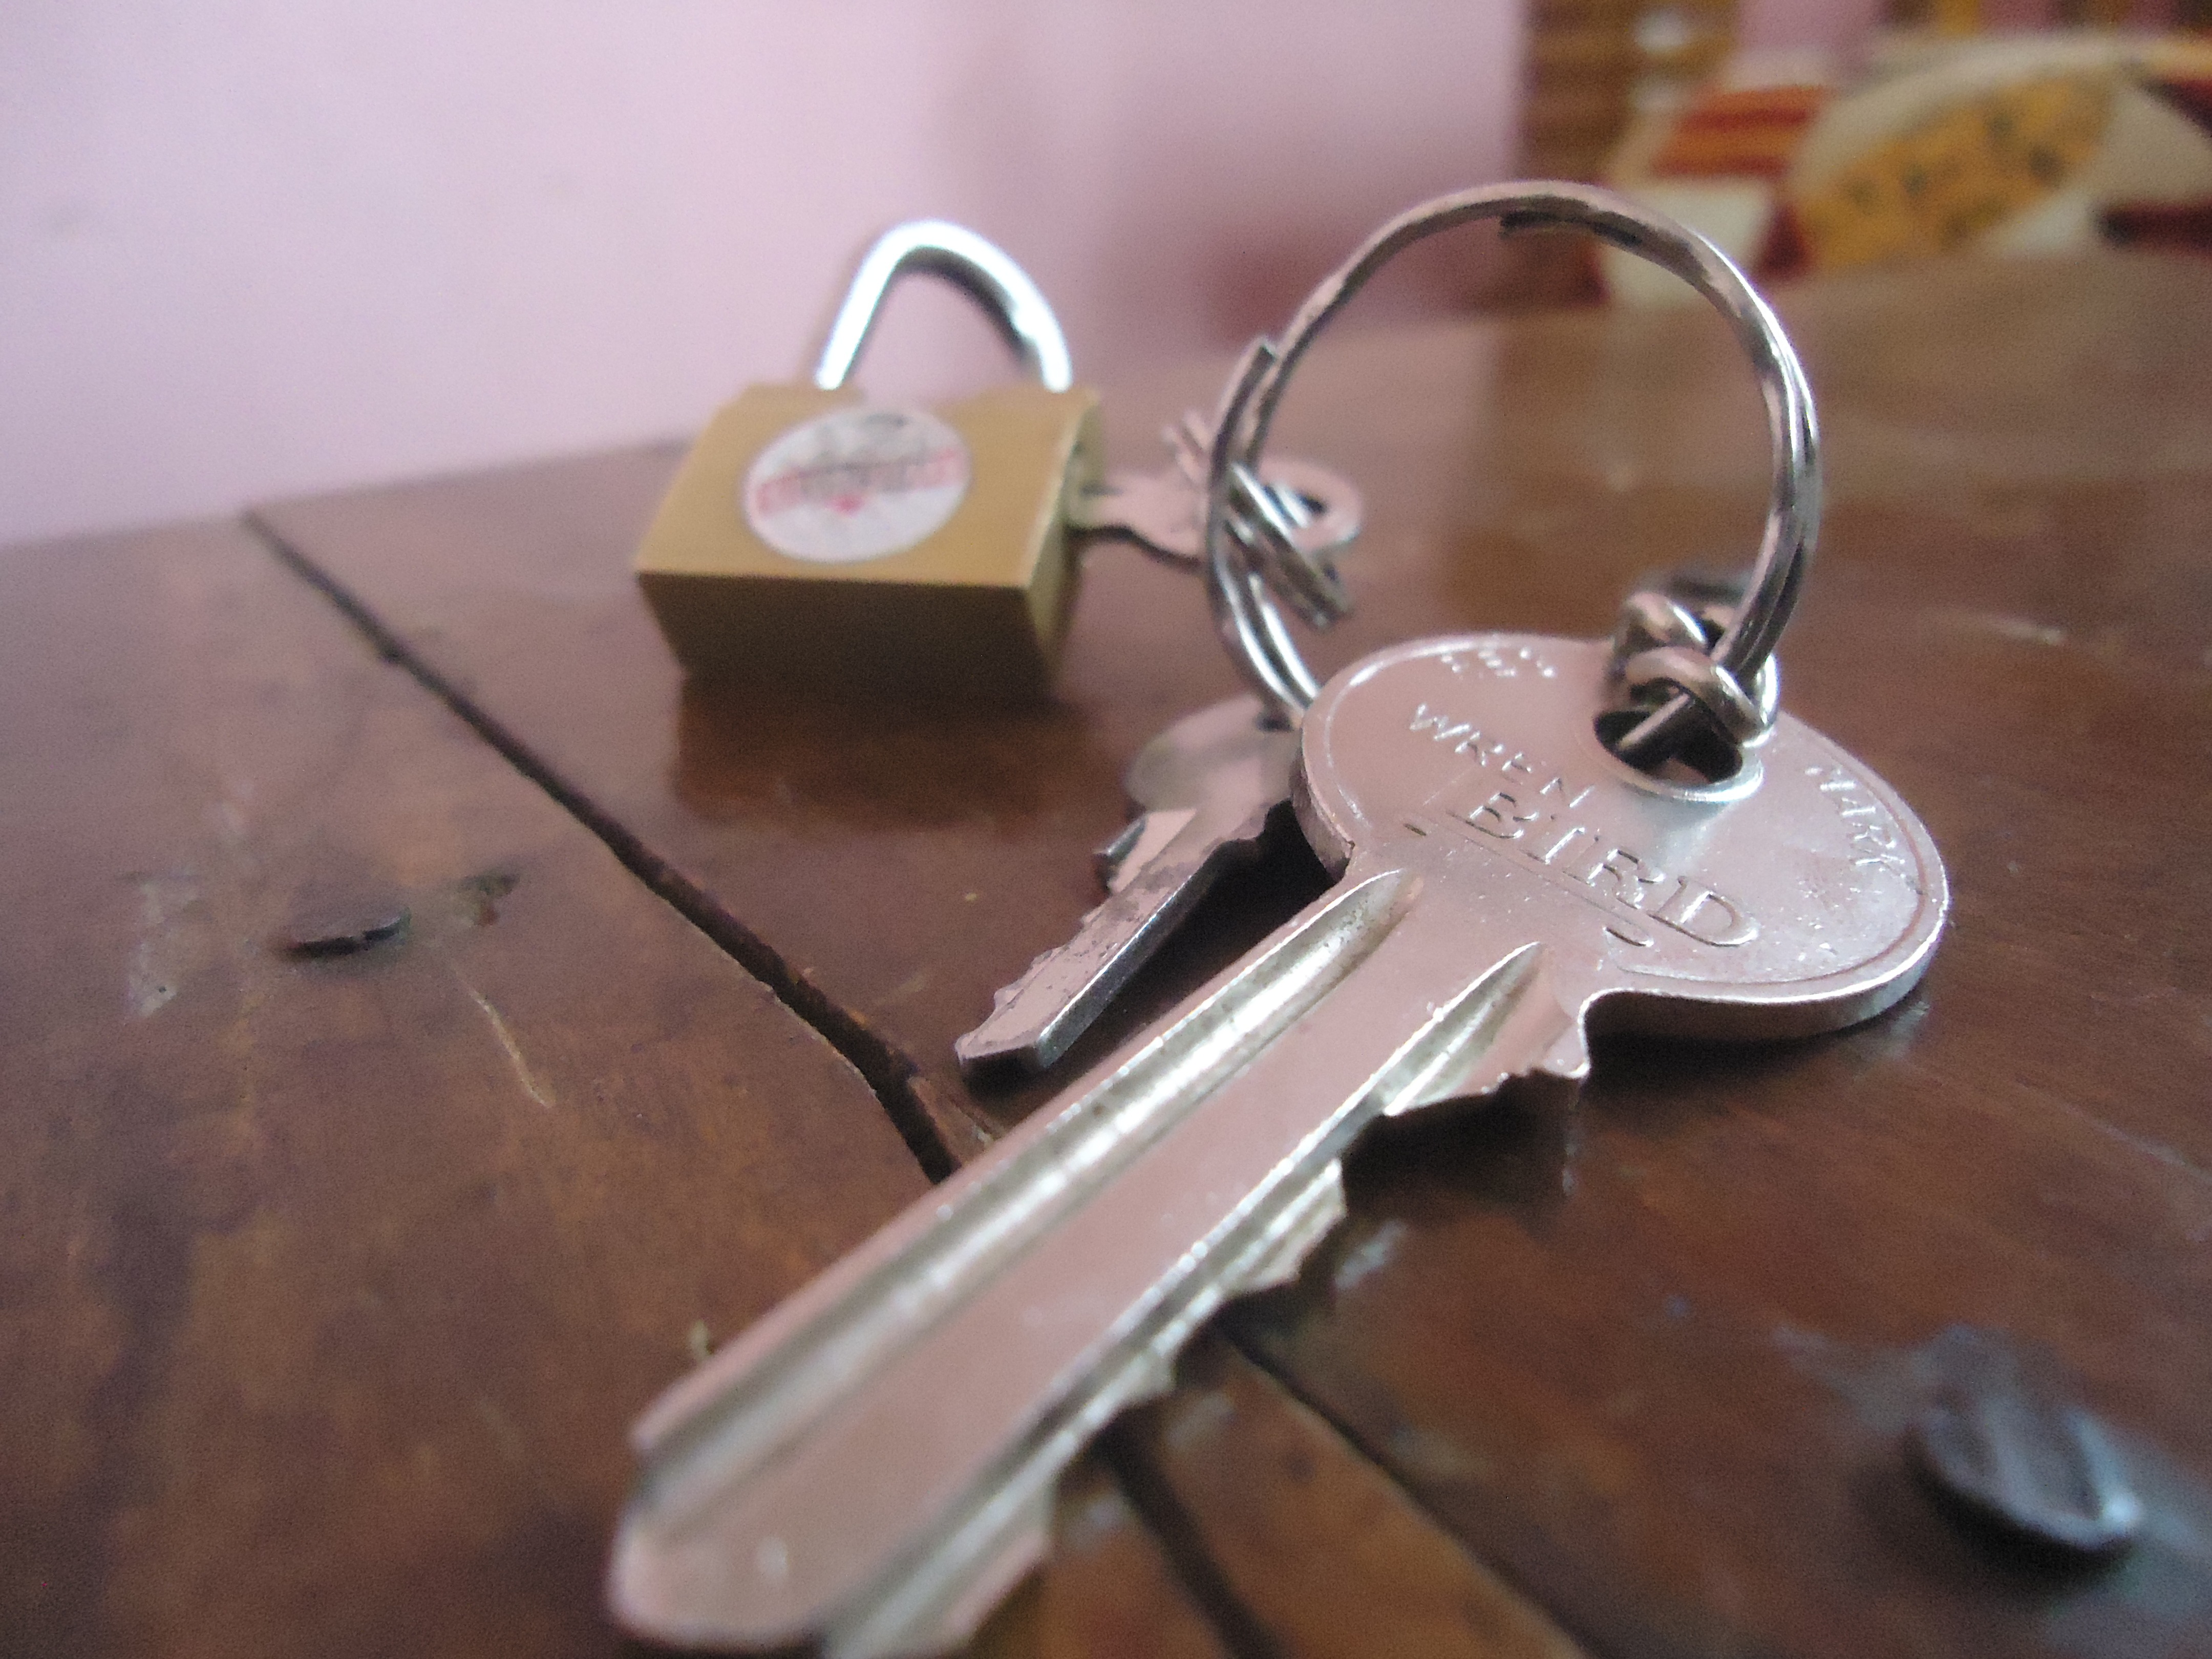
open, symbol, key, security, keychain, padlock, keys, safety, privacy, lock, keyhole, protection, locked, password, protect, guard, unlock, secure, access, safe, fashion accessory